Ishirkov Crag

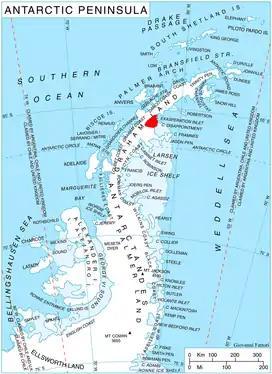
Location of Aristotle Mountains on the Antarctic Peninsula.

Ishirkov Crag (‘Ishirkov Kamak’ \i-'shir-kov 'ka-m&k\) is the rocky peak rising to 1490 m in Arkovna Ridge, Aristotle Mountains on Oscar II Coast in Graham Land. It surmounts Crane Glacier to the northwest and Mapple Glacier to the southeast. The feature is named after the Bulgarian geographer Anastas Ishirkov (1868-1937), in connection with the settlement of Profesor Ishirkovo in Northeastern Bulgaria.